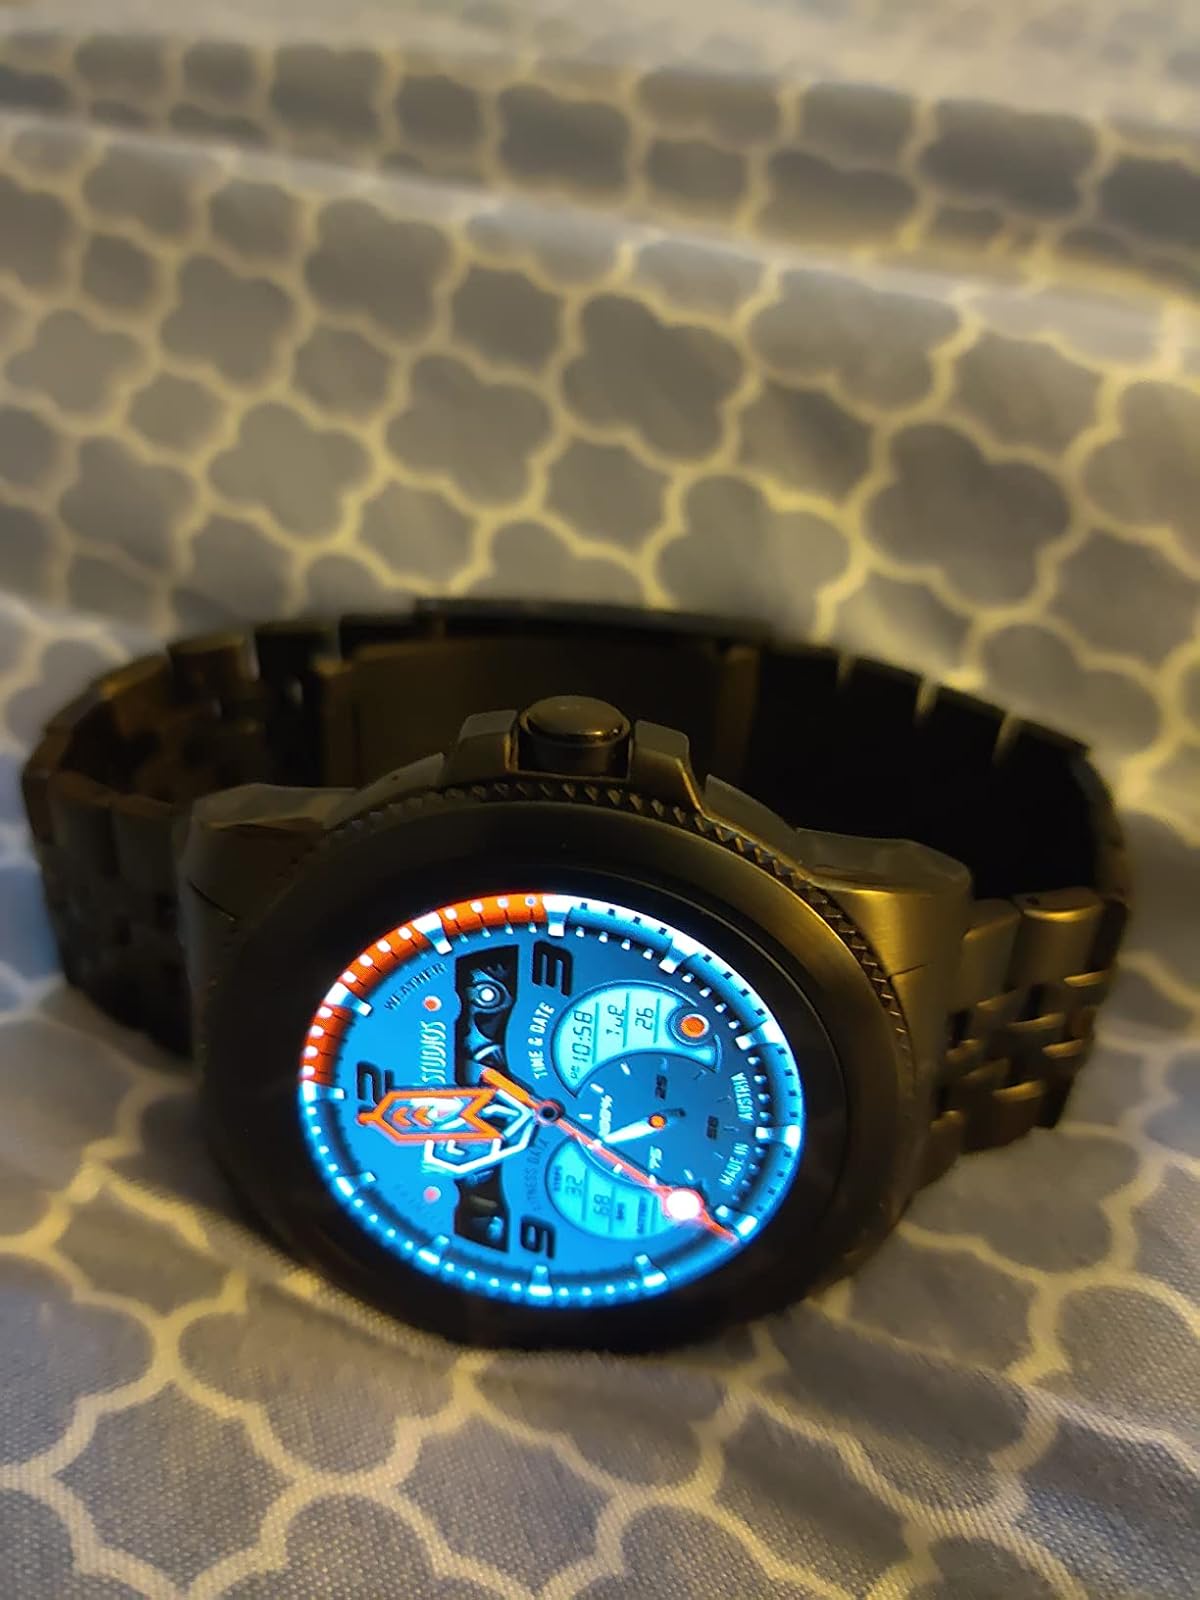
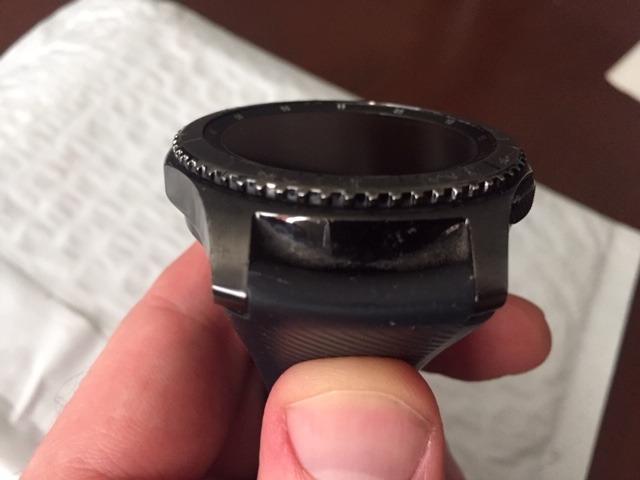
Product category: smartwatch
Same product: no